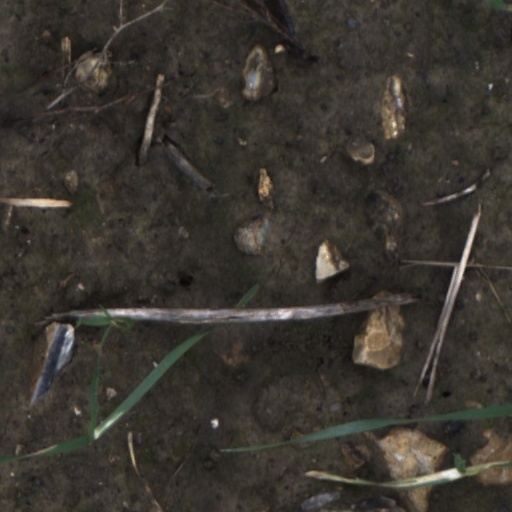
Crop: wheat